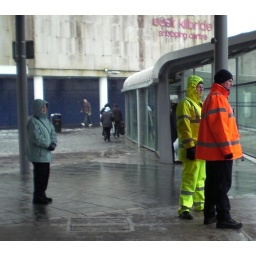
These neon guys would yell at you if you didn't cross at the crosswalk in the East Kilbride bus station